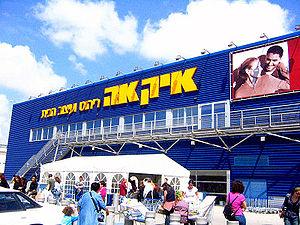
Ikea, acronyme de Ingvar Kamprad Elmtaryd Agunnaryd, est une entreprise d'origine suédoise dont le siège social se trouve à Delft aux Pays-Bas, spécialisée dans la conception et la vente de détail de mobilier et objets de décoration prêts à poser ou à monter en kit.